Stonehenge

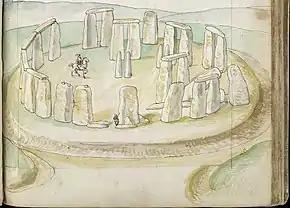
The earliest-known realistic painting of Stonehenge, drawn on site with watercolours by Lucas de Heere between 1573 and 1575

The "Oxford English Dictionary" cites Ælfric's 10th-century glossary, in which "henge-cliff" is given the meaning , or stone; thus, the "stanenges" or "Stanheng" "not far from Salisbury" recorded by 11th-century writers are "stones supported in the air". In 1740, William Stukeley notes: "Pendulous rocks are now called henges in Yorkshire ... I doubt not, Stonehenge in Saxon signifies the hanging stones." Christopher Chippindale's "Stonehenge Complete" gives the derivation of the name "Stonehenge" as coming from the Old English words , and either (because the stone lintels hinge on the upright stones) or or or (though elsewhere in his book, Chippindale cites the etymology).